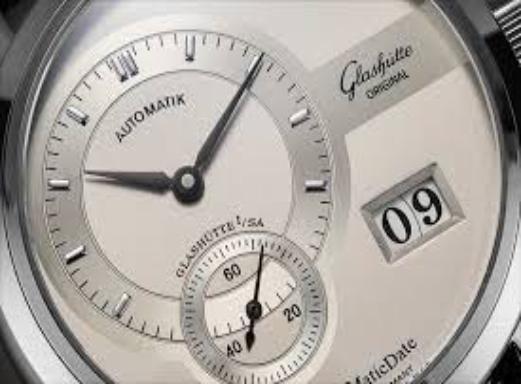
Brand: glashutte original
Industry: Electronic